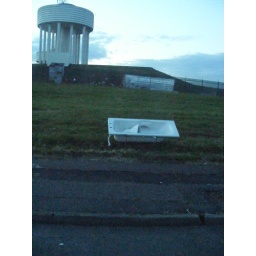
and yes, that is a bathtub with a toilet in it sitting by the side of the road abandonned.